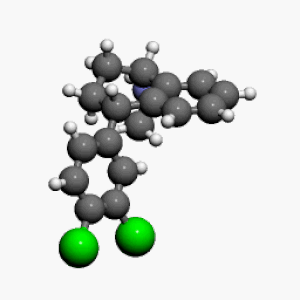
Sertralin
3D-model af setralin-molekyle
Sertralin er et antidepressivum af klassen selektive serotoningenoptagshæmmere. Det blev først introduceret på markedet af Pfizer i 1991. Sertralin anvendes til behandling af depression. Midlet anvendes desuden ved angst for samvær med andre, panikangst, stress efter ulykker eller lign. voldsomme hændelser samt tvangsforestillinger og -handlinger.